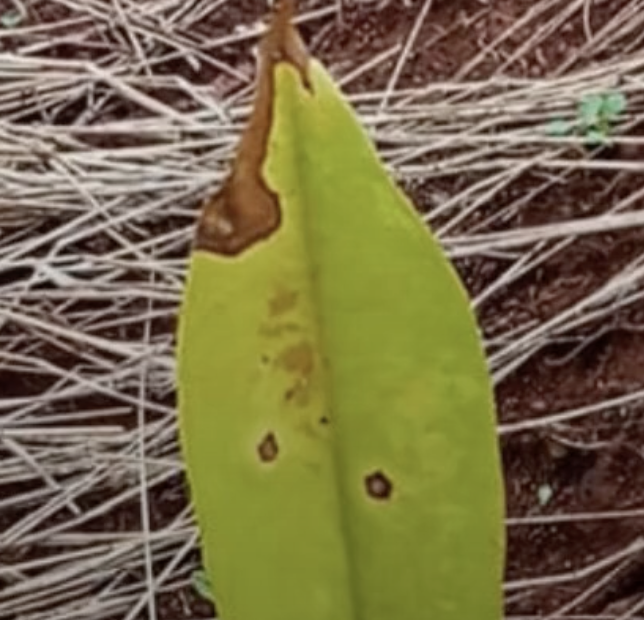
Label: canker_disease